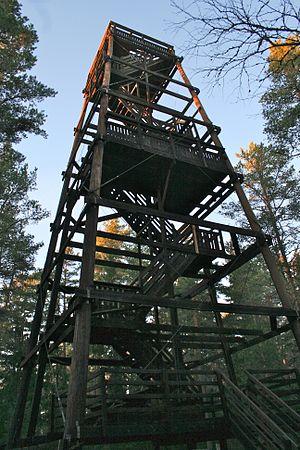
Les parcs nationaux de Suède sont des aires protégées qui représentent le niveau de protection le plus strict que le gouvernement suédois peut garantir à une aire naturelle. En 2018, il existe 30 parcs nationaux qui couvrent au total environ 7 400 km² en excluant les zones marines, soit 1,5 % de la superficie du pays.
Le parc national de Färnebofjärden est un parc national suédois traversé par le fleuve Dalälven, à environ 140 km au nord de Stockholm. Il couvre 10 100 ha dont 4 110 aquatiques, à la frontière entre les comtés d'Uppsala, de Västmanland, de Dalécarlie et de Gävleborg.